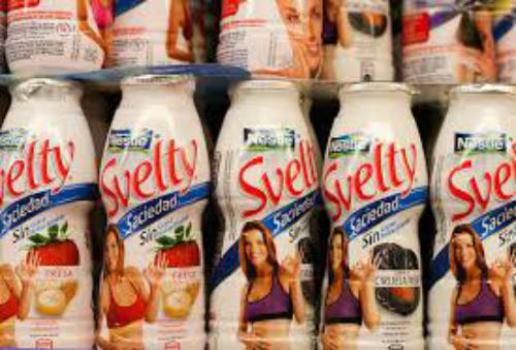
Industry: Food